Battle of Mabitac

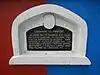
Battle of Mabitac historic marker

The Battle of Mabitac was an engagement in the Philippine–American War, when on September 17, 1900, Filipinos under General Juan Cailles defeated an American force commanded by Colonel Benjamin F. Cheatham, Jr.